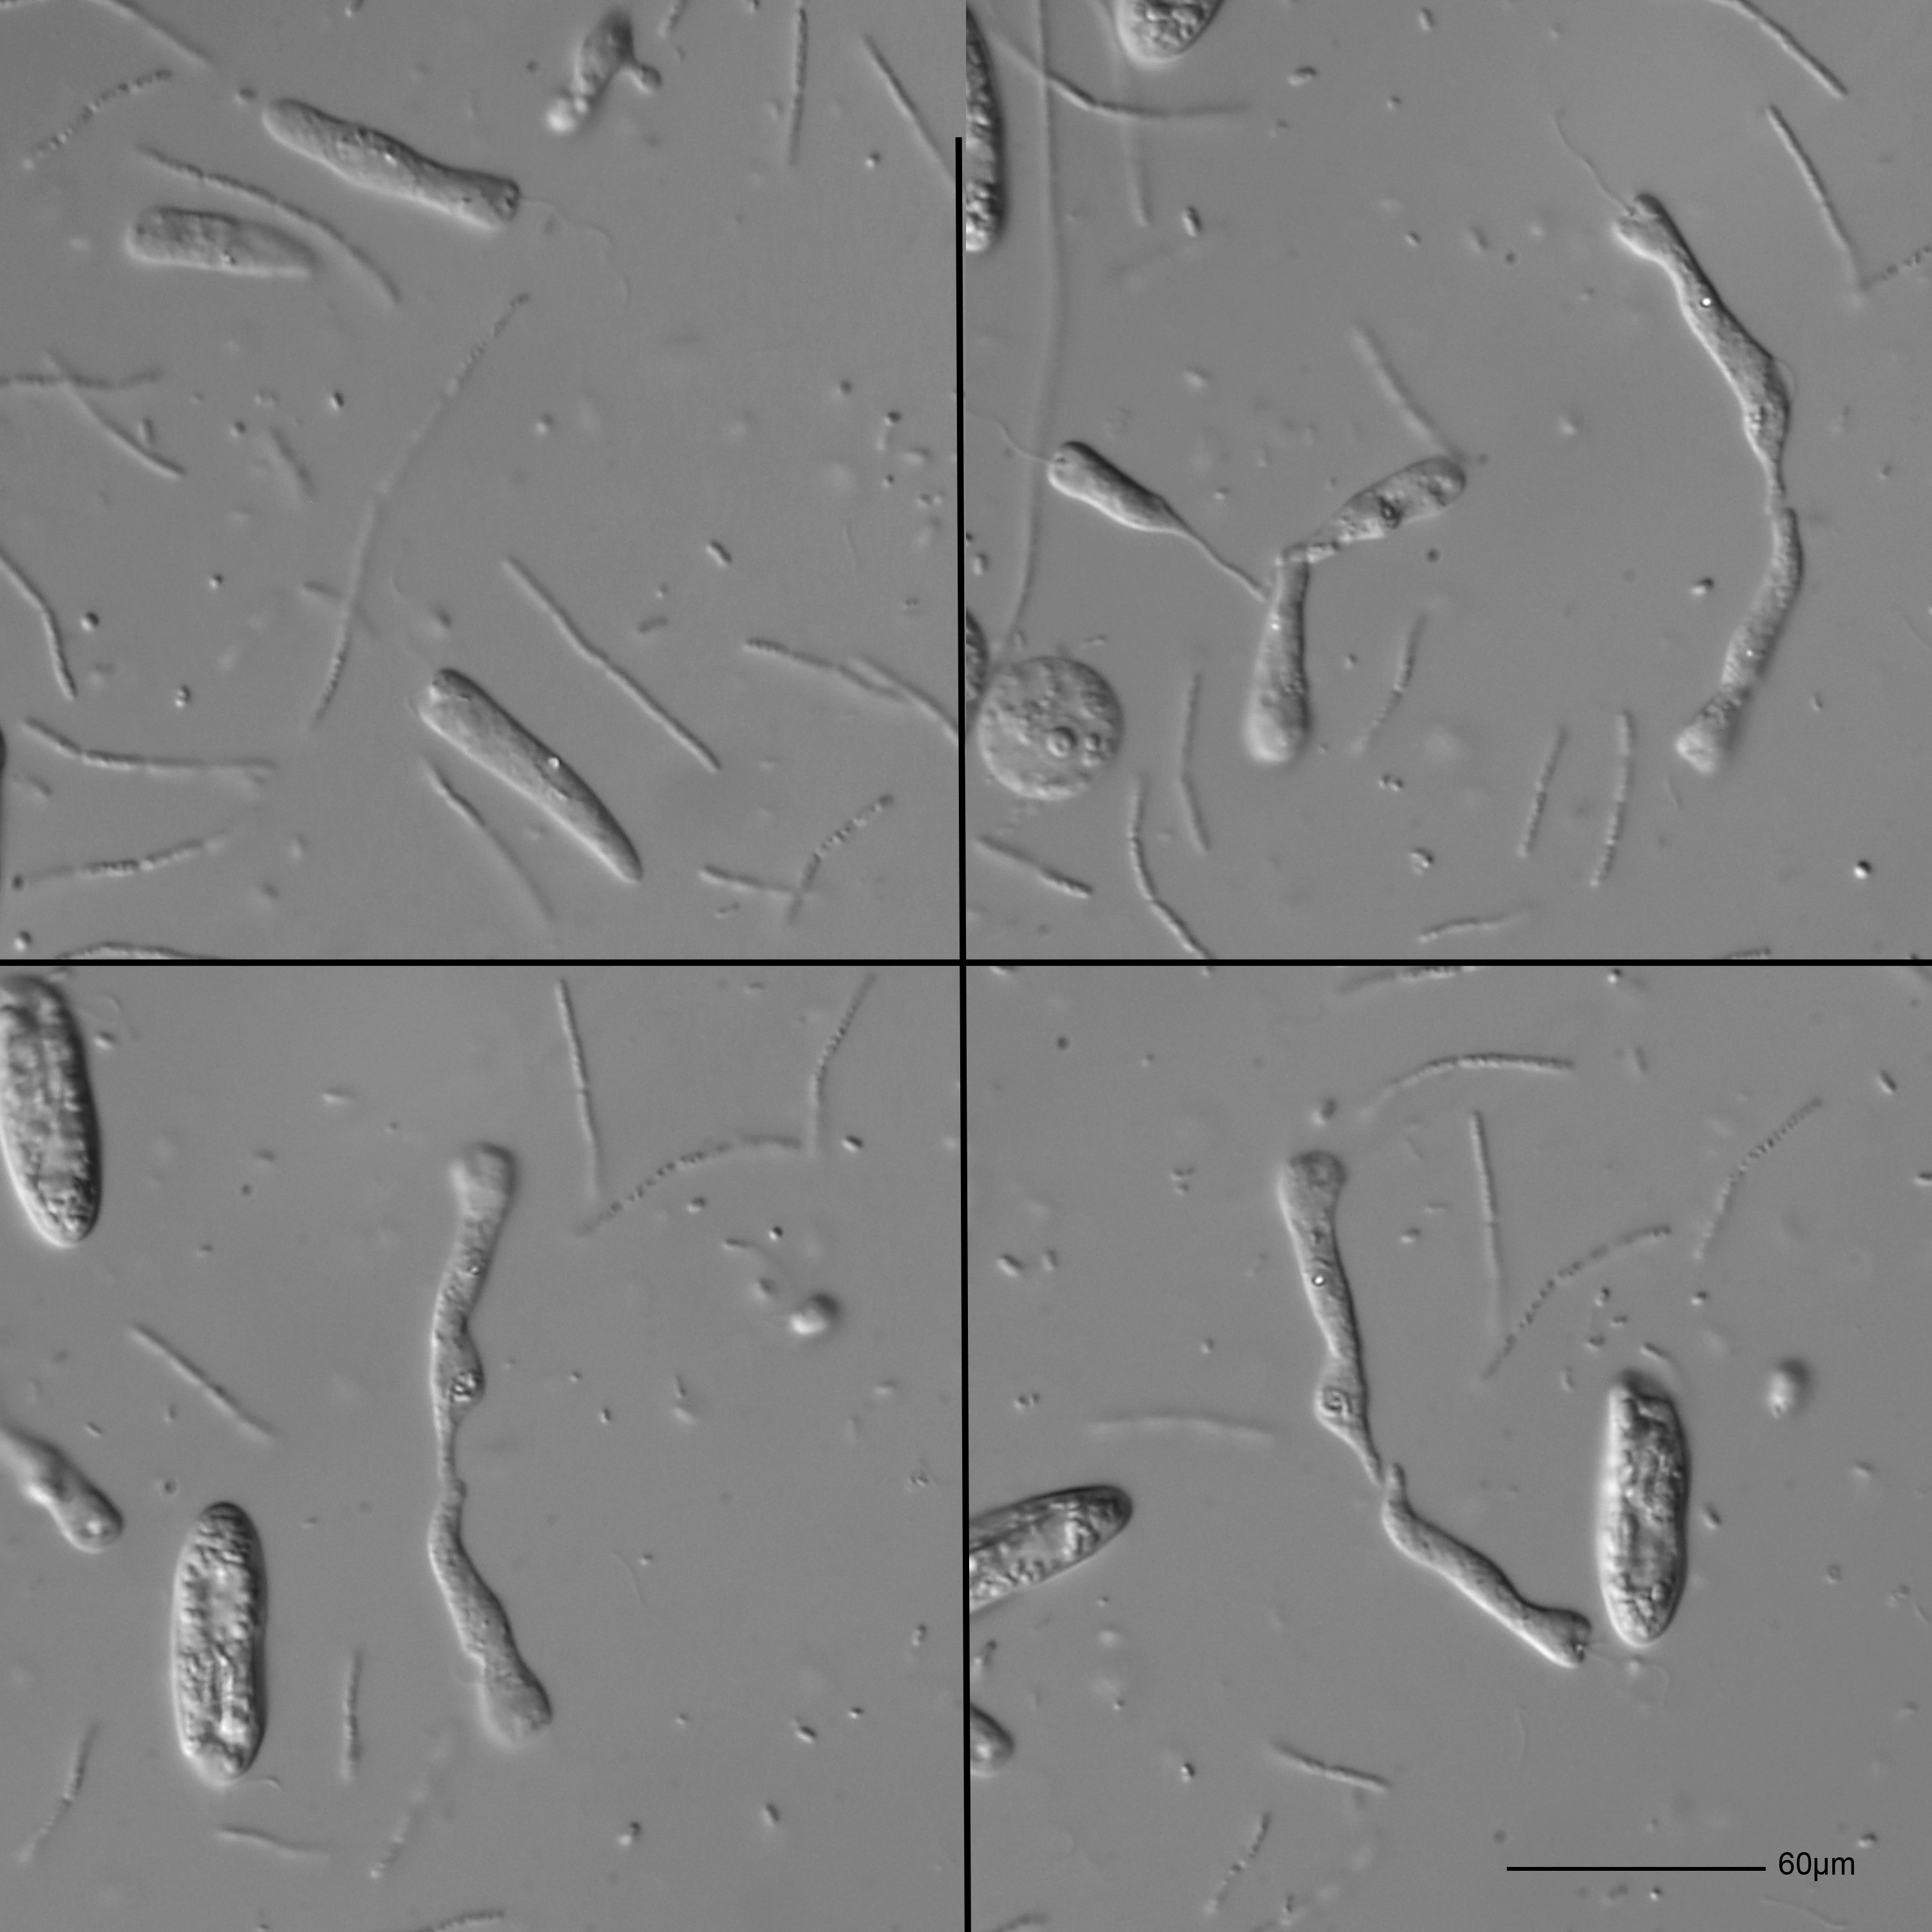
black and white, floor, line, soil, micro, monochrome, tire, mikro, protist, protisten, einzeller, protozoa, protozoen, protozoe, plankton, mikroskop, mikrofotografie, mikrofoto, microscop, microphotography, infusorien, unicelluar, geisseltierchen, flagellaten, flagellat, geiseltierchen, tread, monochrome photography, automotive tire